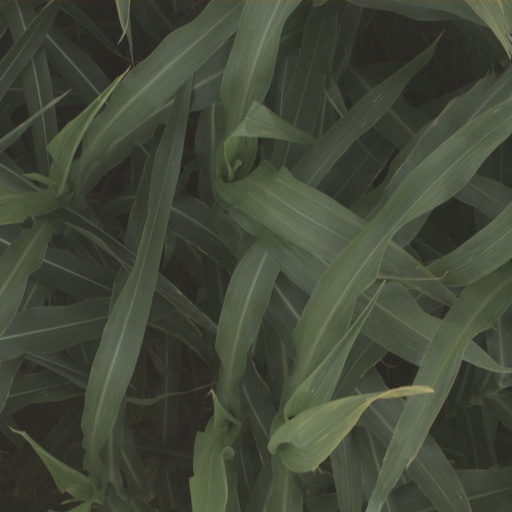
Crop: sorghum